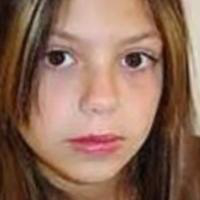
Age group: age 01-10